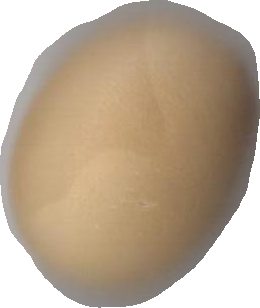
Variety: Grobogan